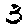
Label: 3